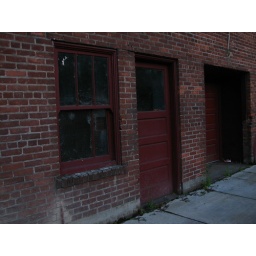
My friend Lisa spotted this interesting doorway and window on fifth street in Corvallis Oregon.